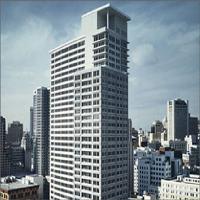
Weather: cloudy or overcast